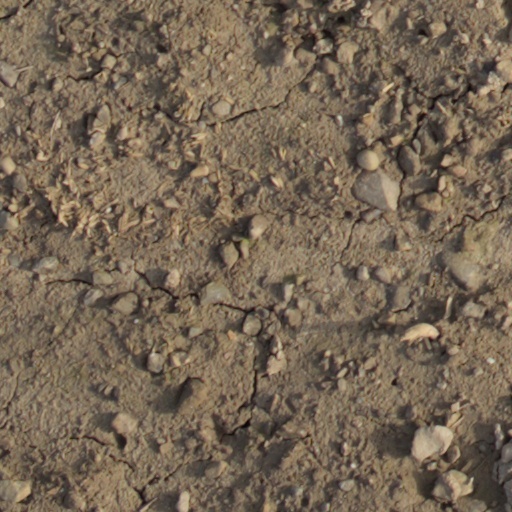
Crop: wheat